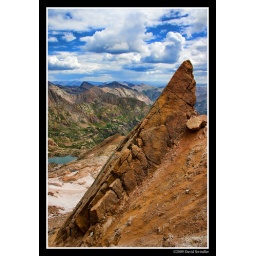
Cool looking red rock near the summit of Sunshine Peak